Delano Lewis

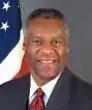
Official portrait, 2000

Delano Eugene Lewis (November 12, 1938 – August 2, 2023) was an American attorney, businessman and diplomat. He was the United States ambassador to South Africa from 2000 to 2001, and previously held leadership roles at the Peace Corps and National Public Radio. He was the father of actor Phill Lewis.